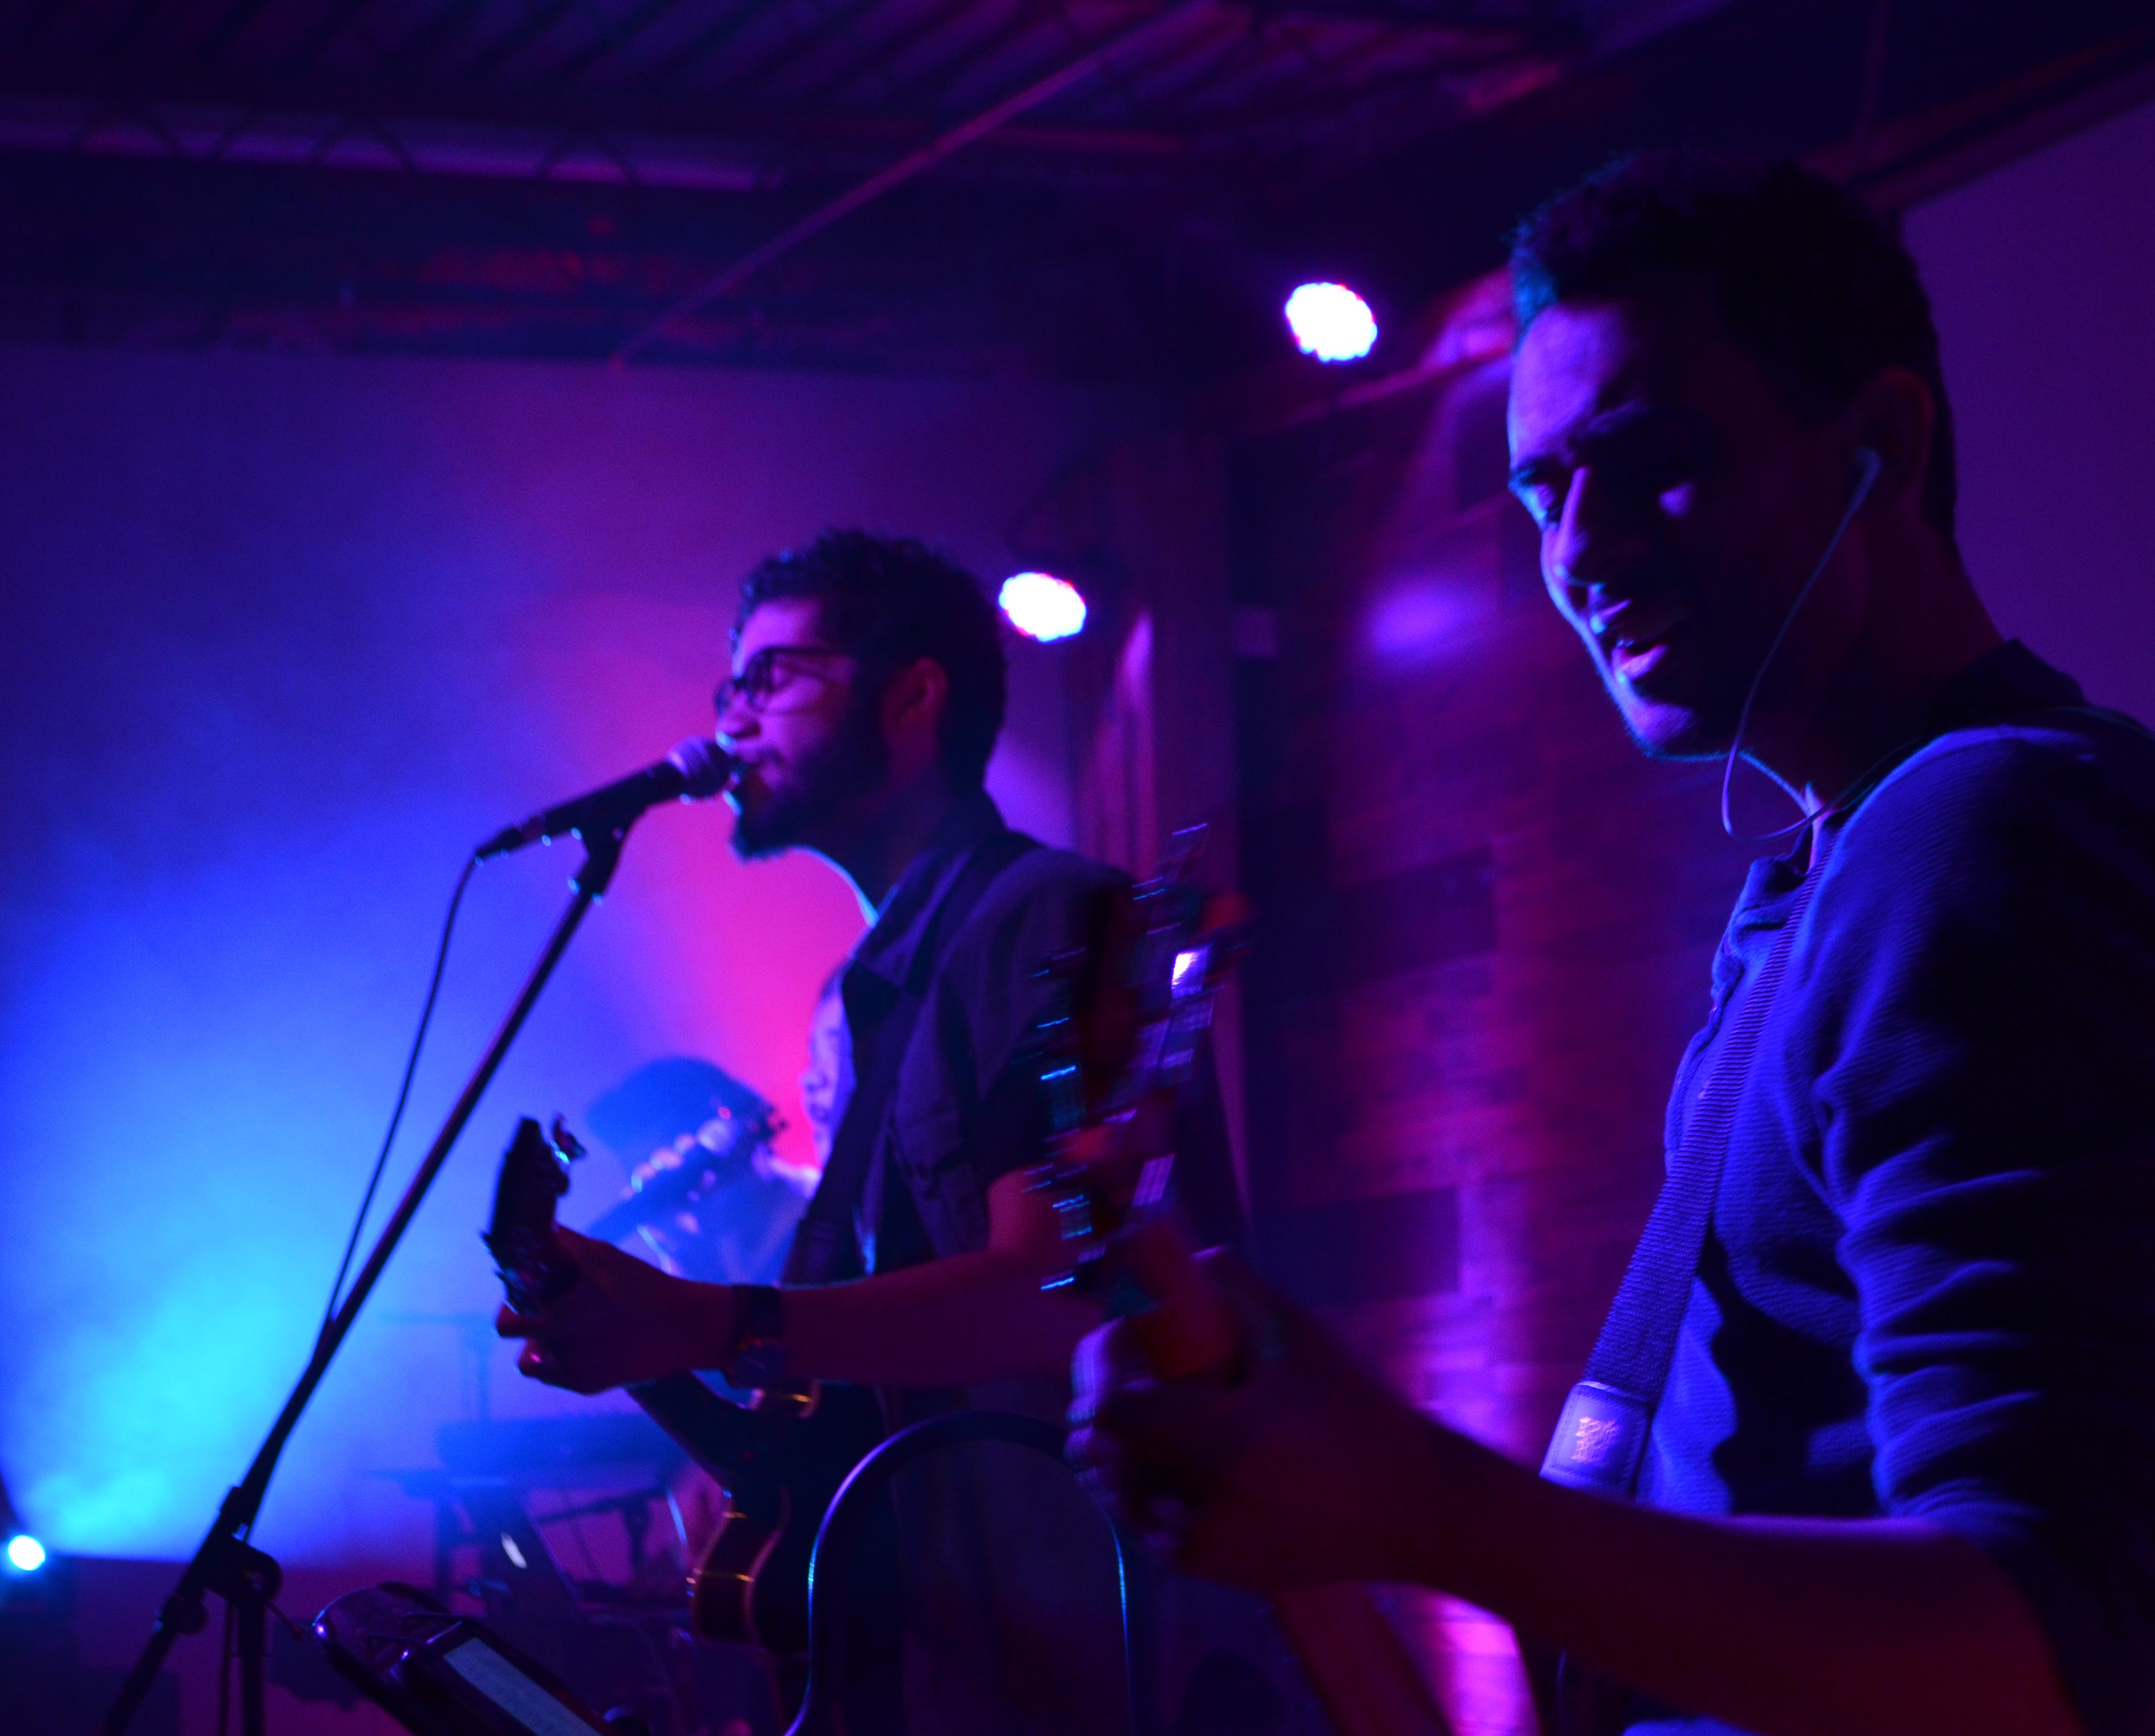
music, concert, musician, stage, performance, bassist, singing, guitarist, entertainment, performing arts, singer songwriter, rock concert